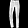
Label: Trouser